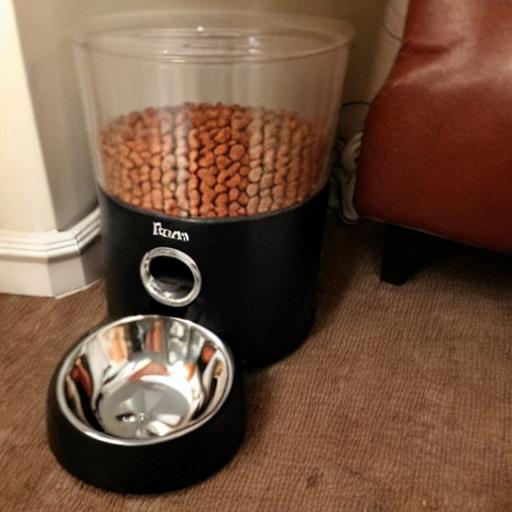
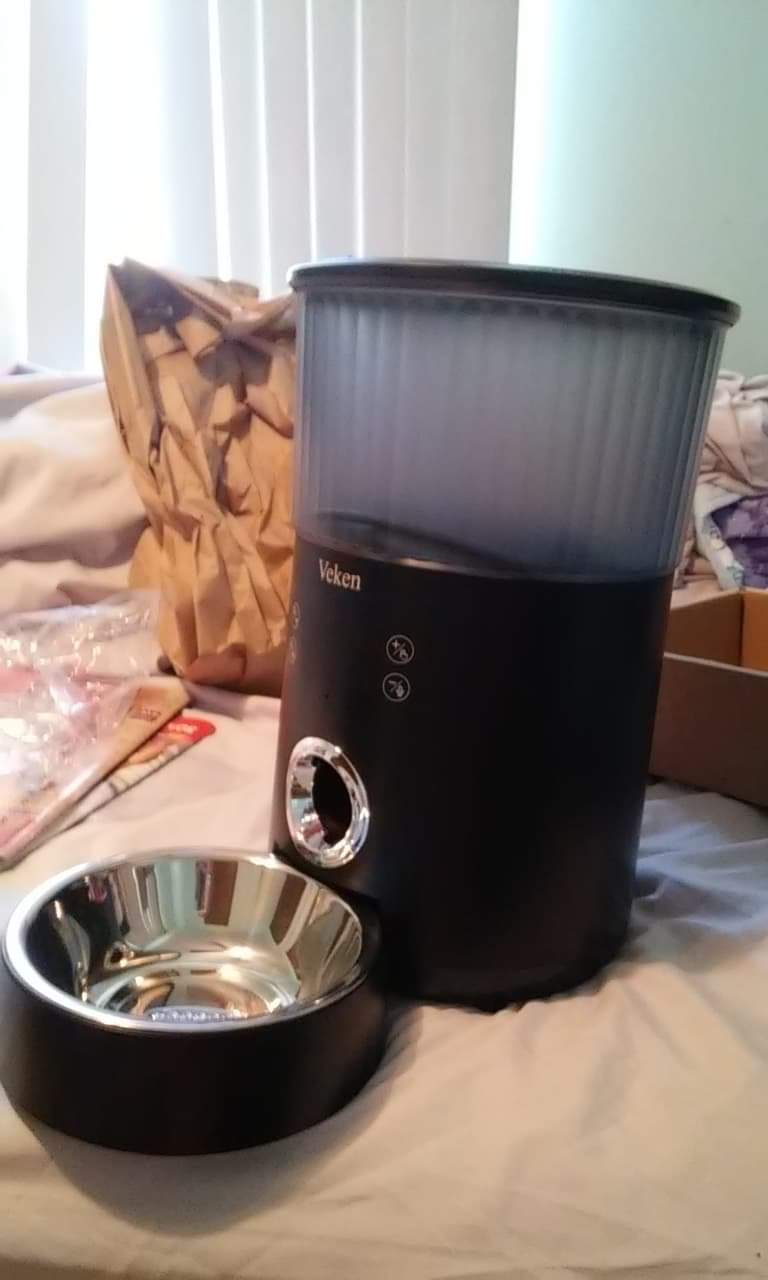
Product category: items_feeder
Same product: no